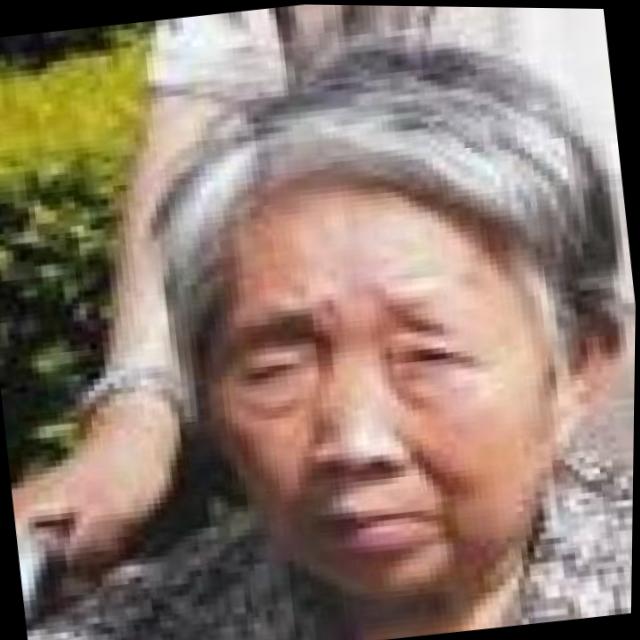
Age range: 65+